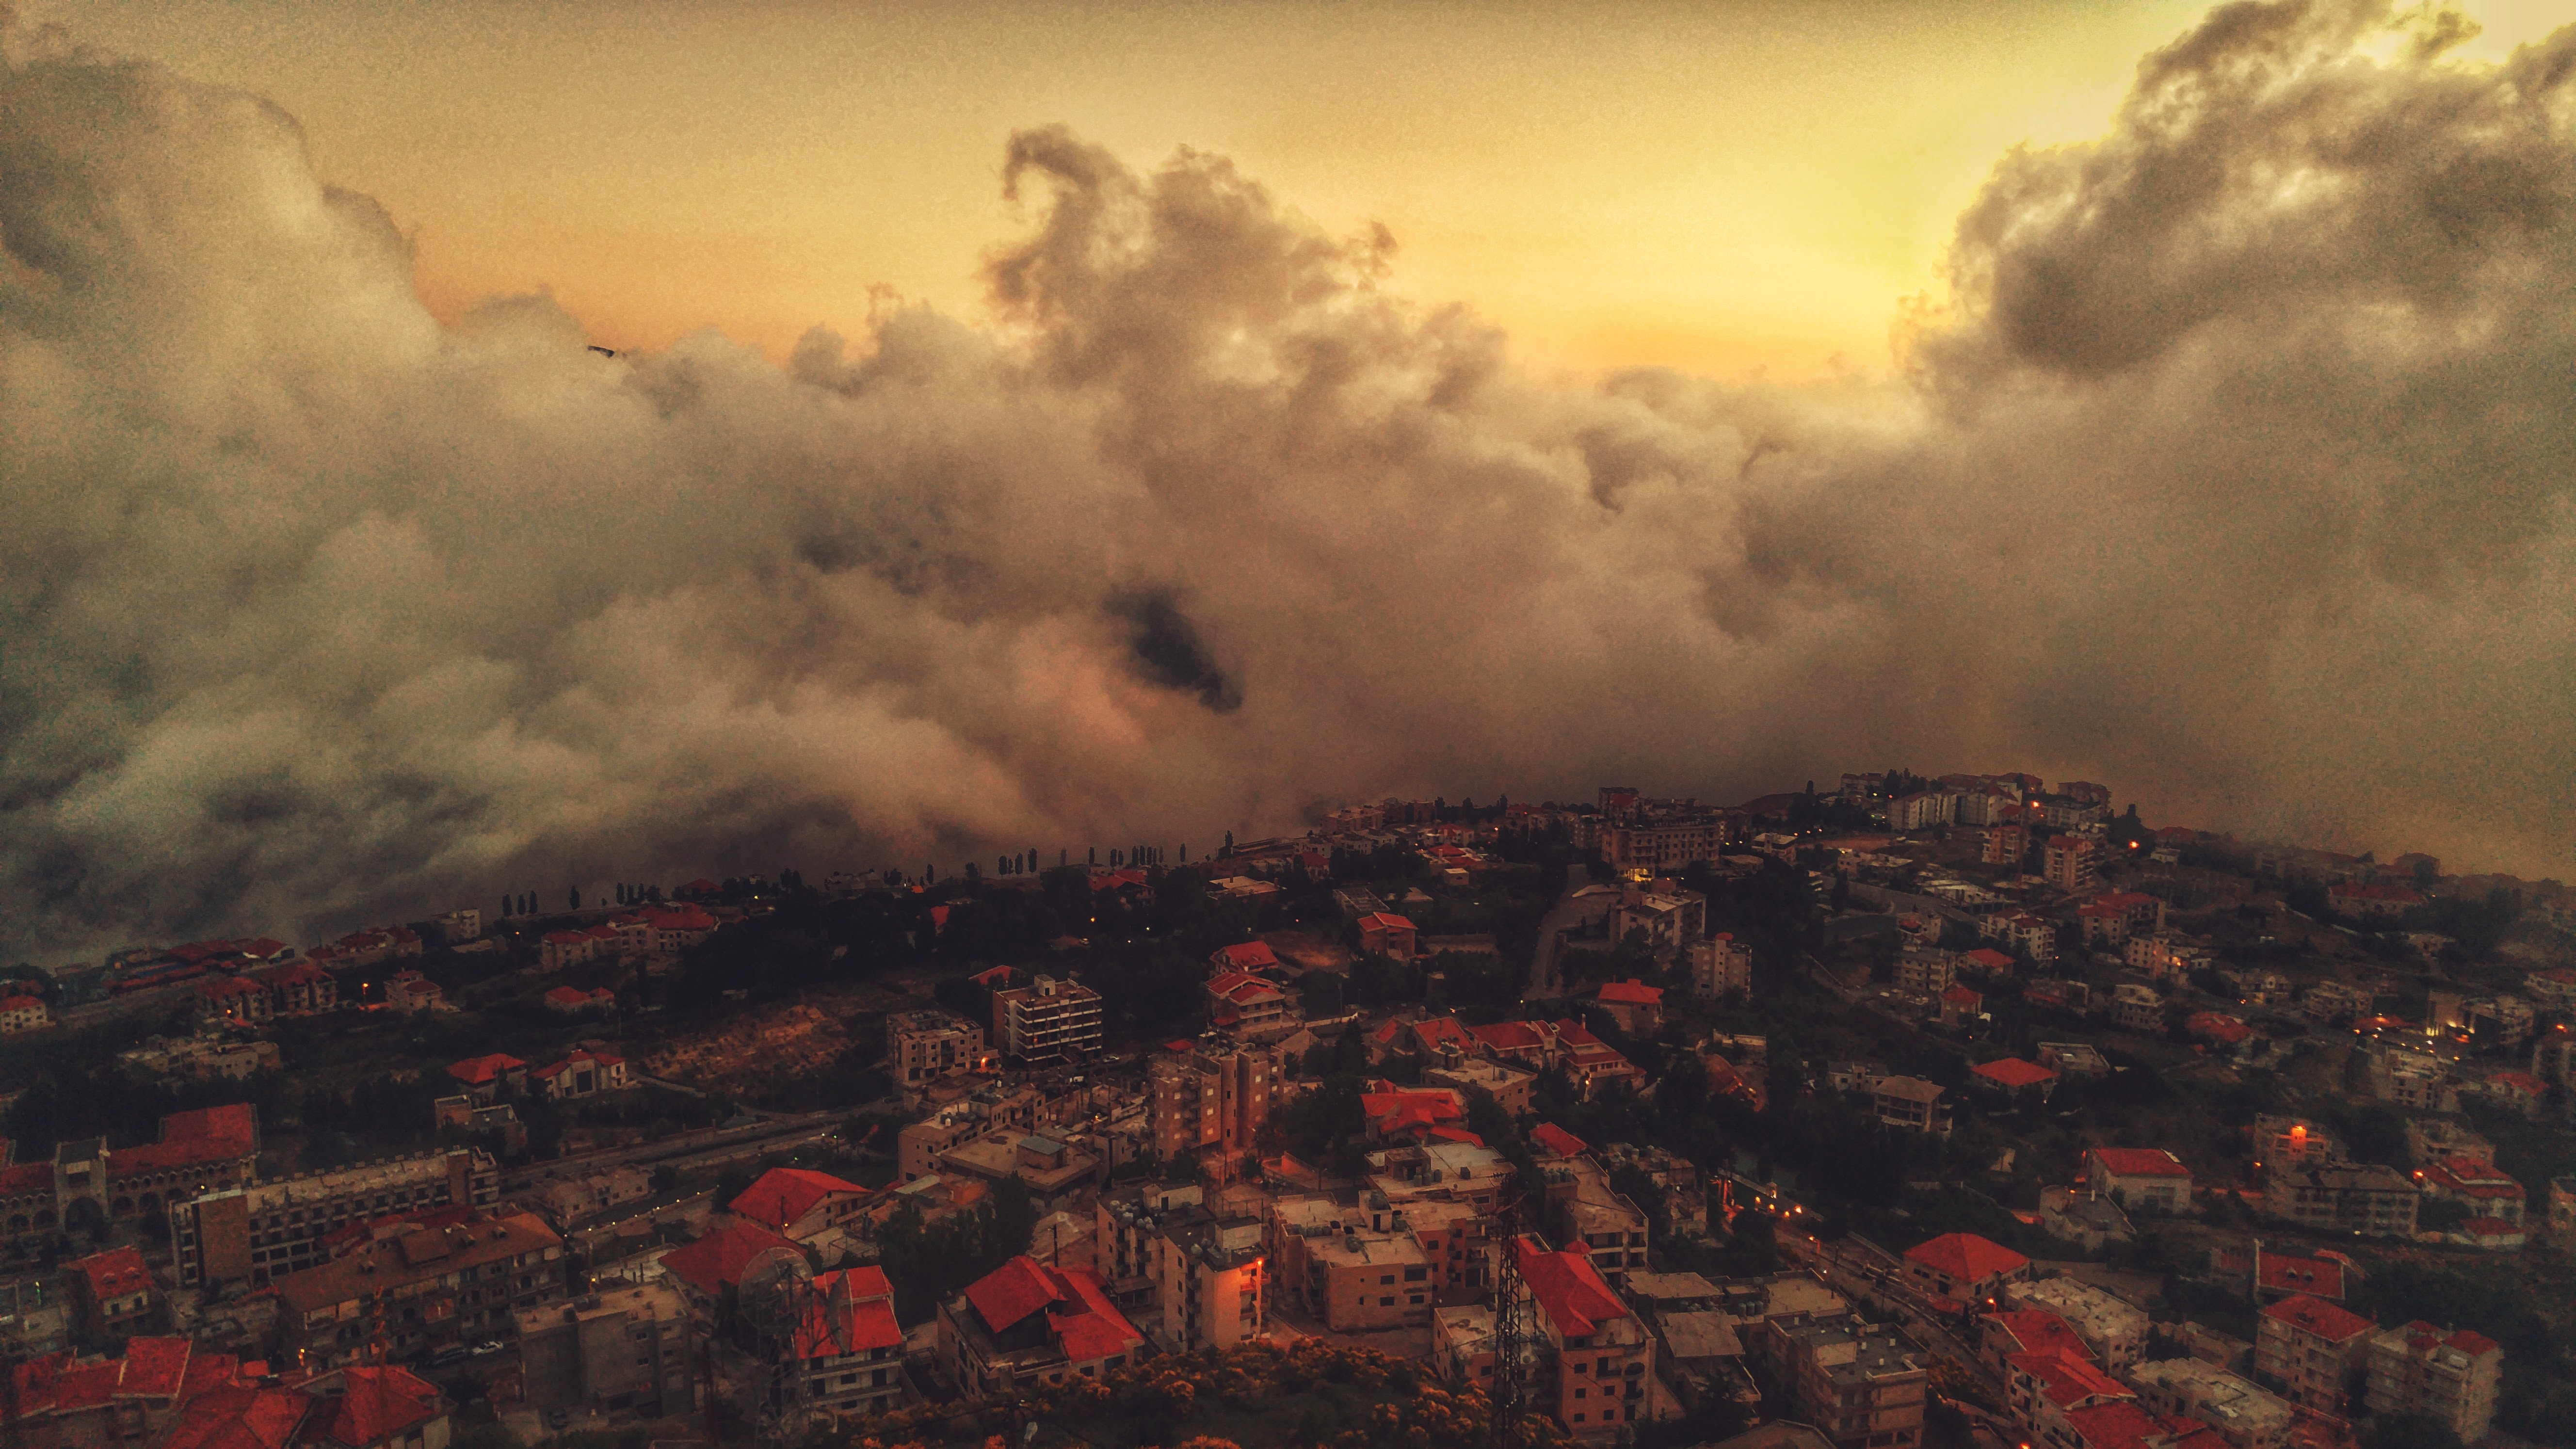
landscape, tree, horizon, mountain, cloud, sky, sunrise, sunset, sunlight, morning, hill, dawn, city, atmosphere, cityscape, panorama, dusk, evening, aerial photography, meteorological phenomenon, atmosphere of earth, computer wallpaper, geological phenomenon